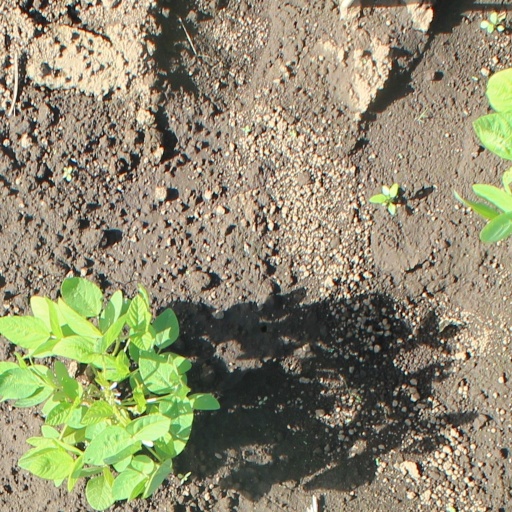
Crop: soybean